Craig David

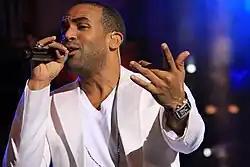
Live in Gran Canaria, 2009

David revealed on Twitter that he had worked with record producer Jim Beanz on material for his new album. He also tweeted about working with August Rigo and more recently Fraser T. Smith. Whilst doing a show in Russia, David confirmed he had left Universal Music Group and hopes to release his new album in America as well as the UK. In February 2011, David agreed to do a desert trek for Comic Relief as part of Red Nose Day 2011. A host of celebrities including Dermot O'Leary, Olly Murs and Lorraine Kelly trekked 100 kilometres across a Kenyan desert to raise money for preventable blindness across Africa.